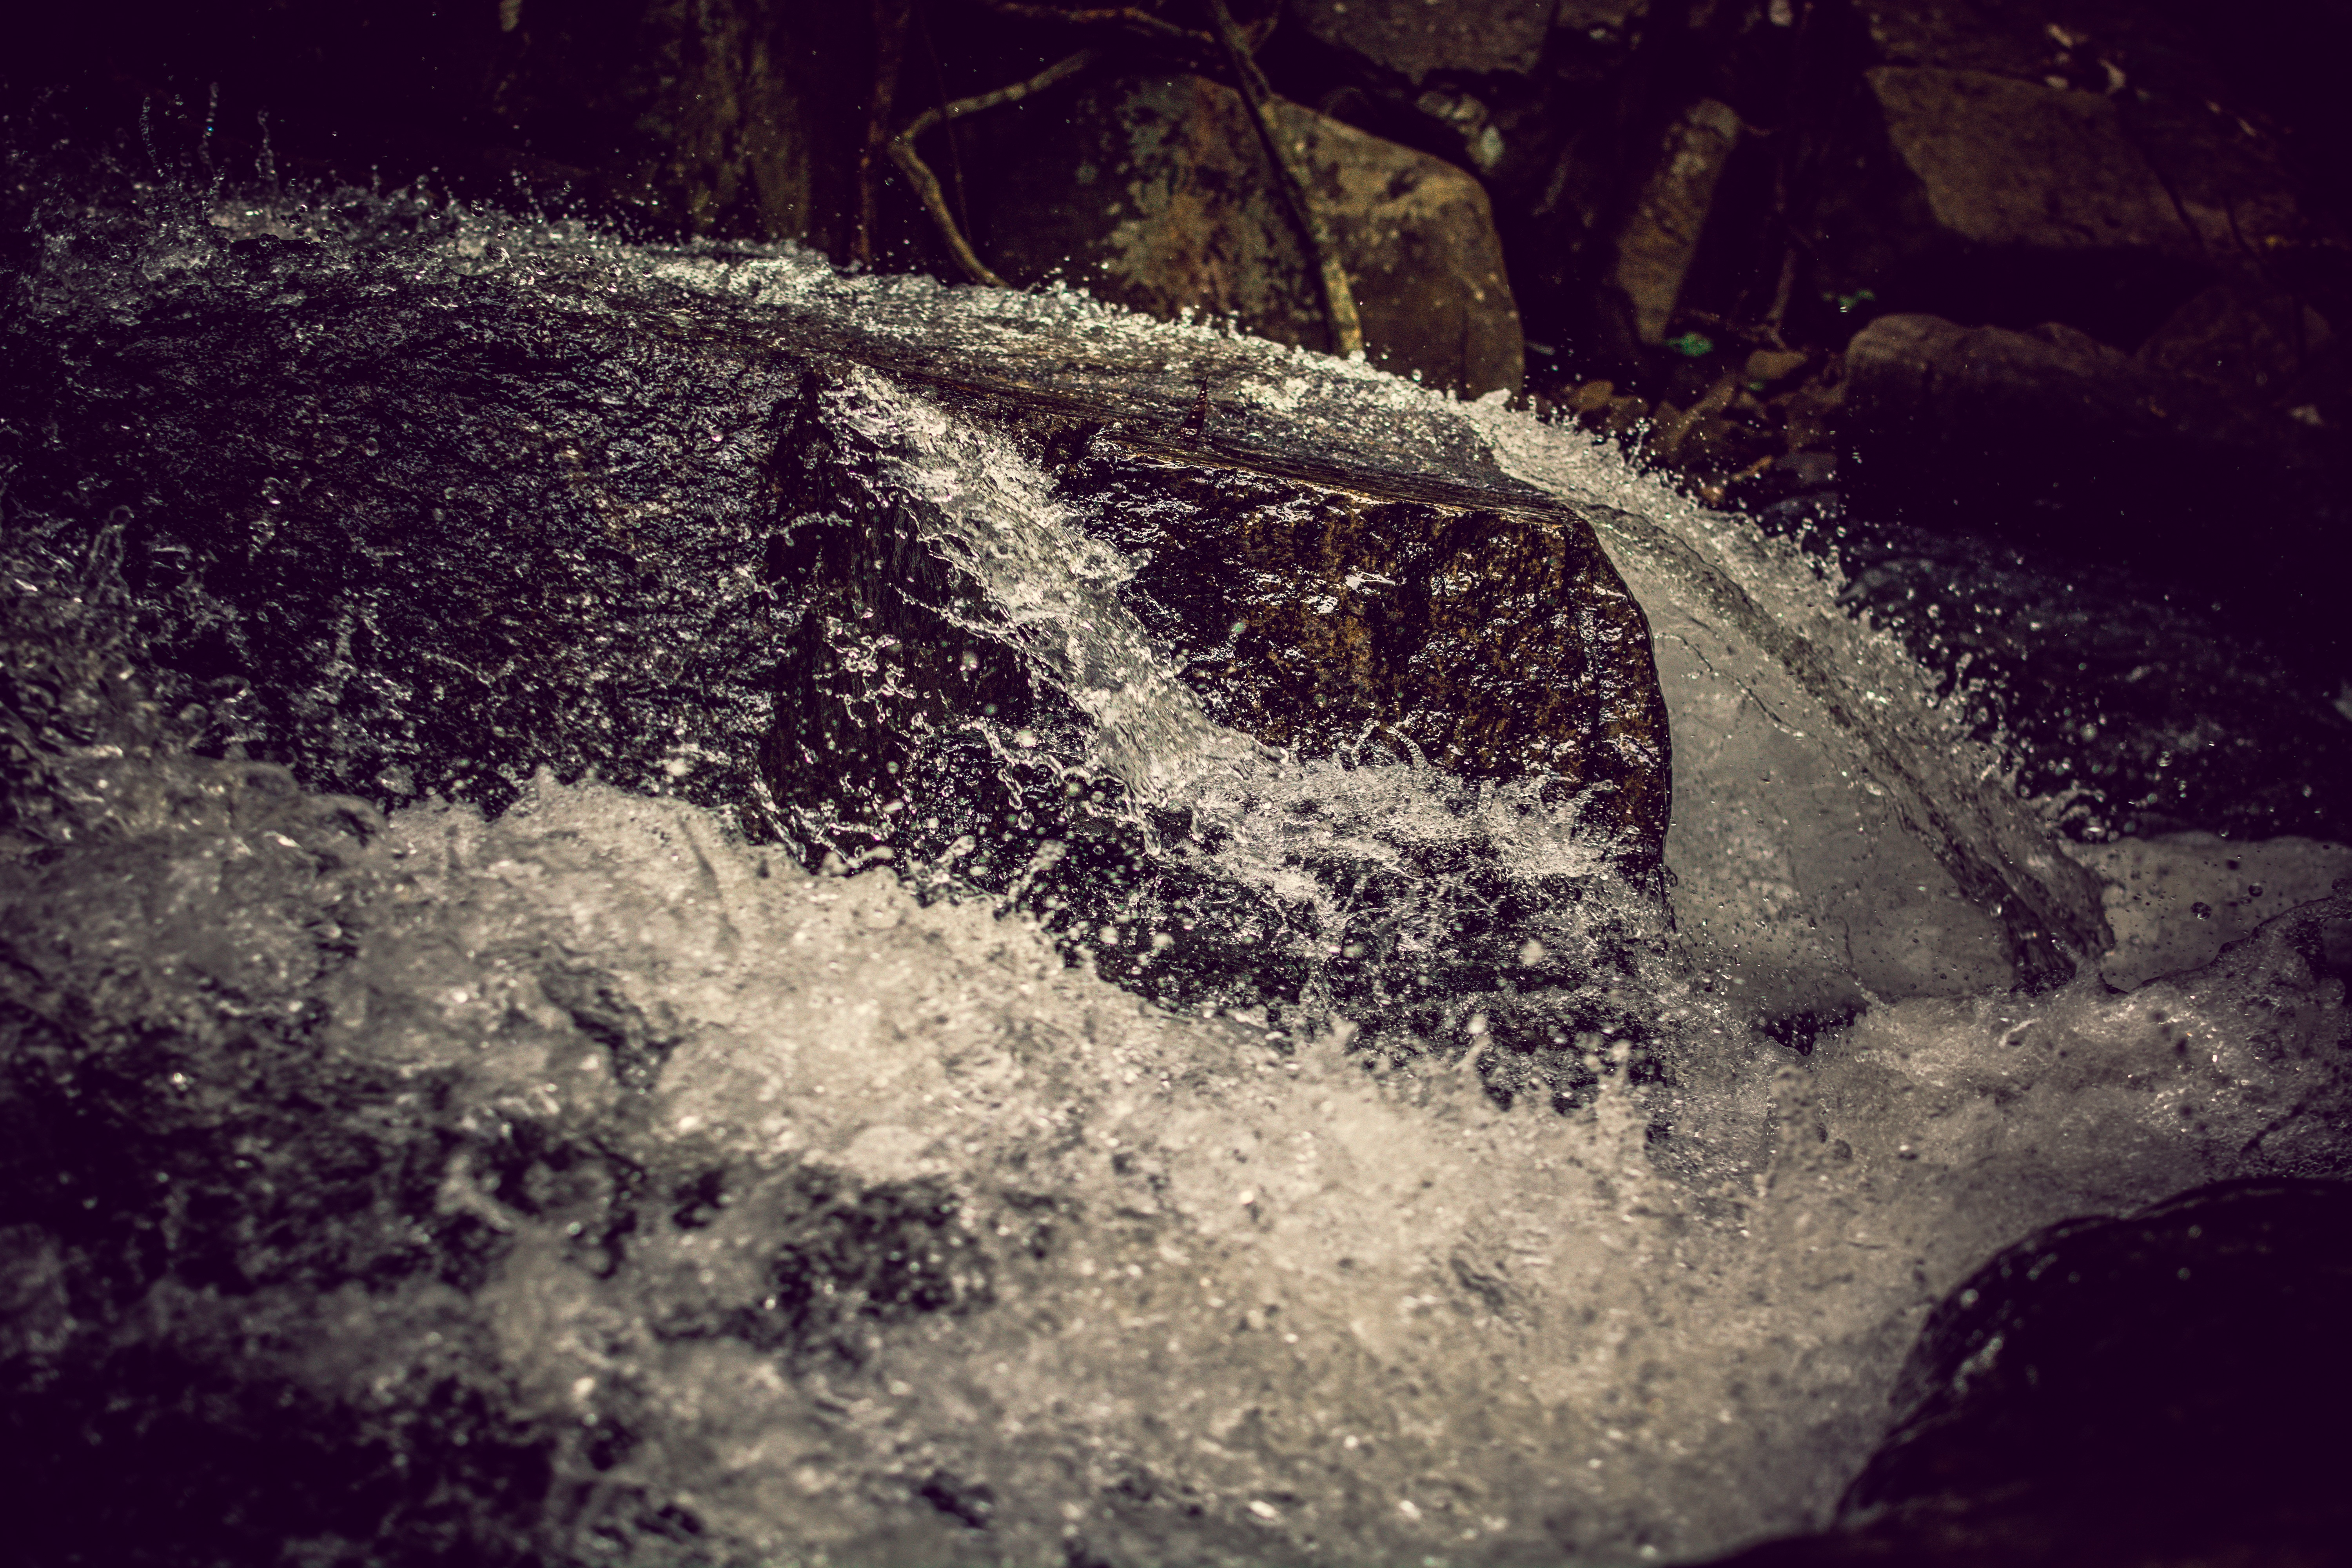
water, nature, forest, rock, waterfall, drop, light, night, wave, summer, spring, flow, splash, tranquil, darkness, monochrome, outdoors, stones, mountains, scene, sputtering